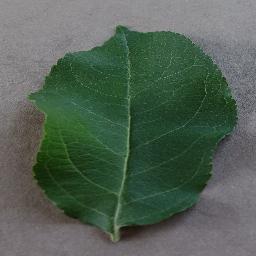
Label: Apple___healthy